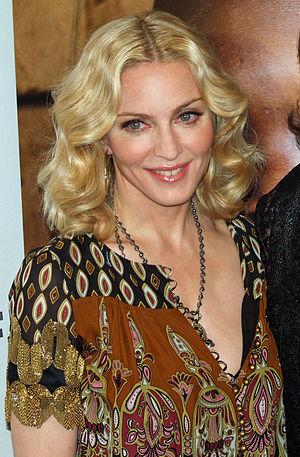
Everybody est le premier single de la chanteuse américaine Madonna sorti en octobre 1982. Il apparaît ensuite sur l'album Madonna en 1983.
Une icône gay ou icône gaie est une personnalité historique ou contemporaine particulièrement appréciée en termes de popularité et de référence dans la communauté LGBT.
La bisexualité est le fait d'éprouver de l'attirance sexuelle ou des sentiments amoureux pour plus d'un sexe ou genre. Plus largement, la bisexualité est le fait d'avoir des relations amoureuses ou sexuelles aussi bien avec des personnes du même genre qu'avec des personnes d'un autre genre.